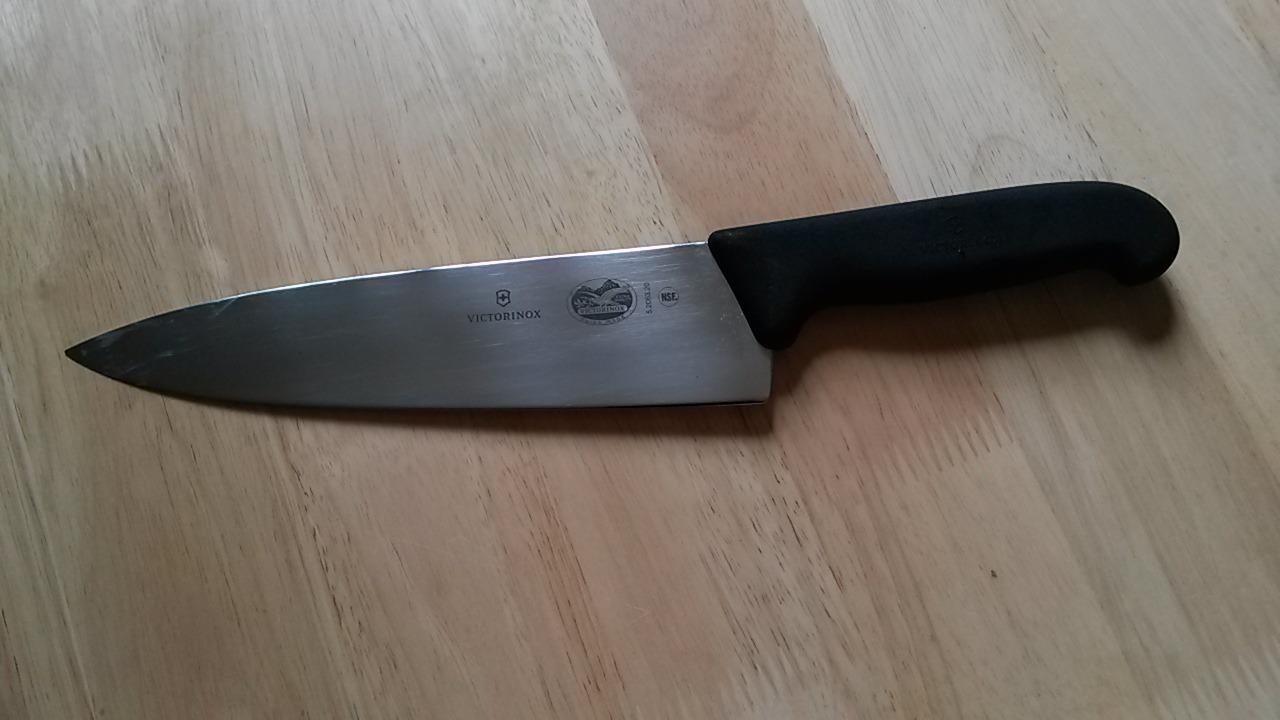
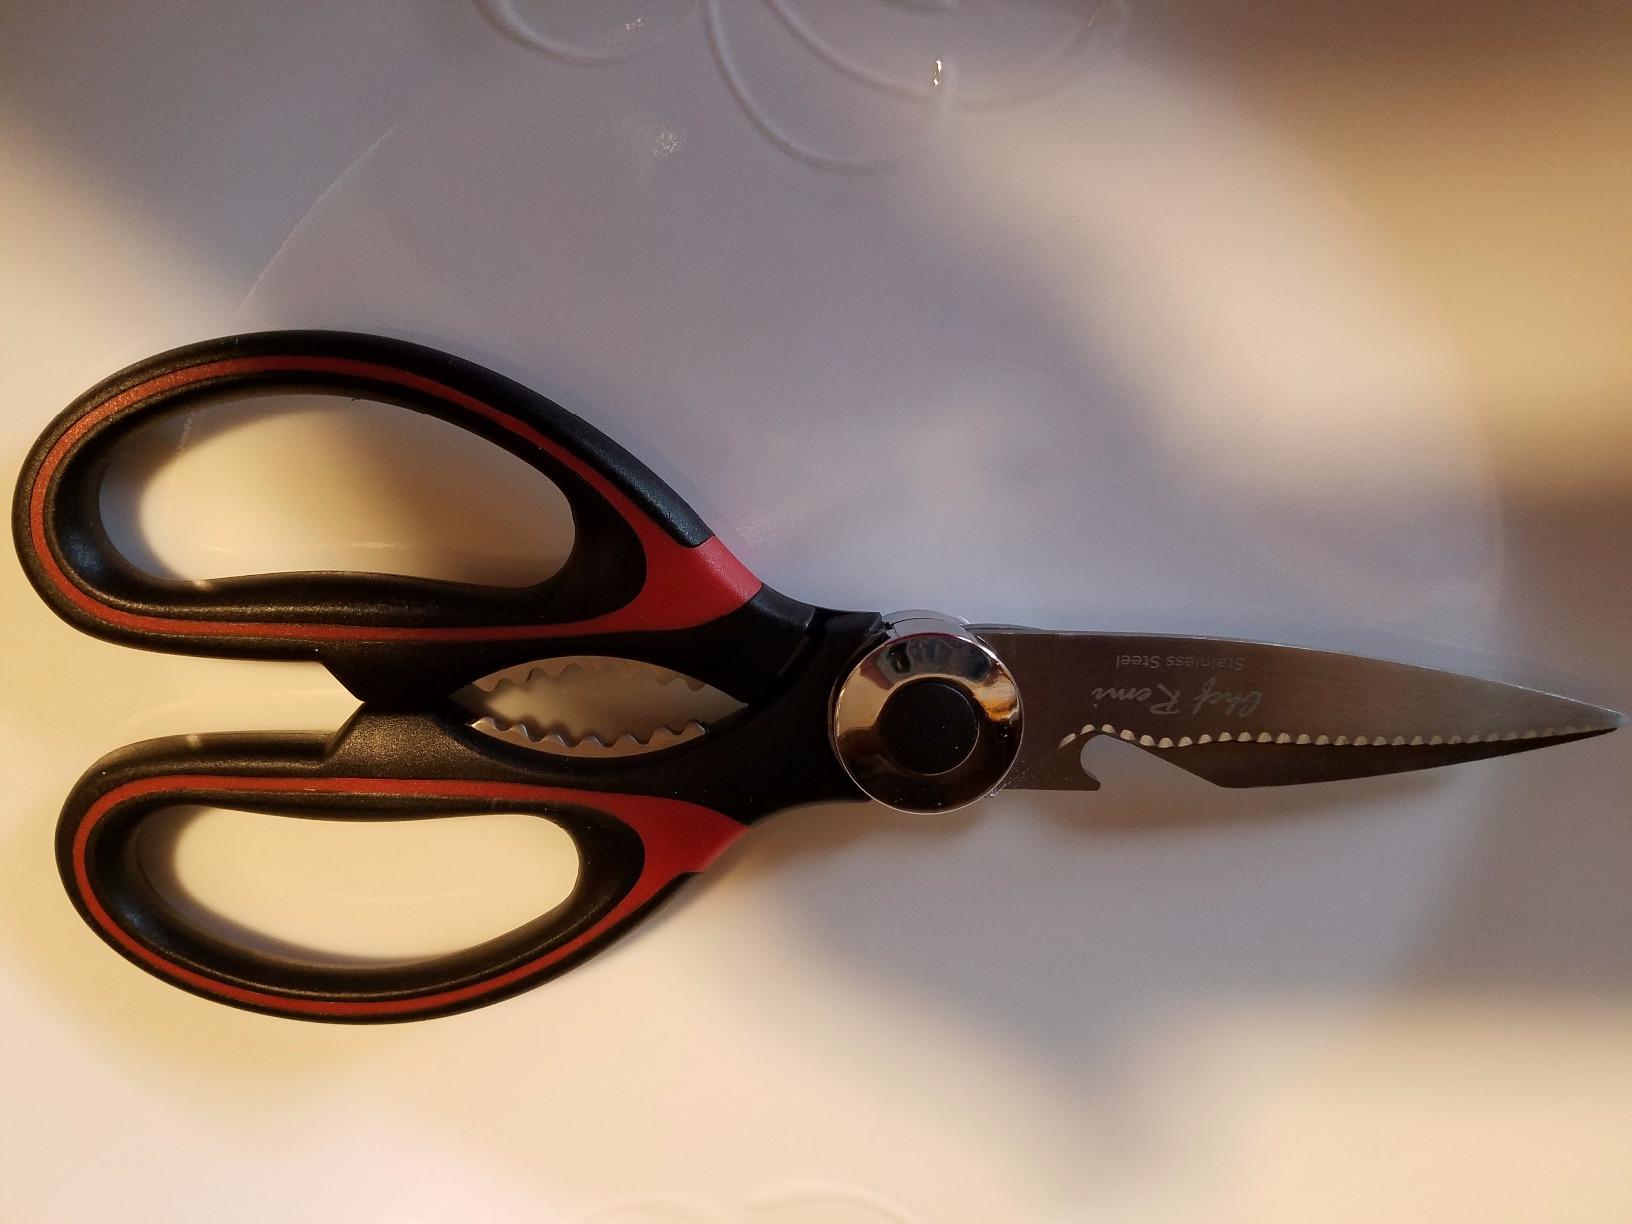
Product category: items_knife
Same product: no